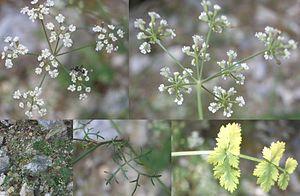
Ptychotis est un genre de plantes herbacées de la famille des Apiaceae.
Ptychotis saxifraga est une espèce de plantes herbacées bisannuelles de la famille des Apiaceae, spontanée, mais relativement rare, dans les régions montagneuses du sud-ouest européen, notamment dans les Alpes maritimes.